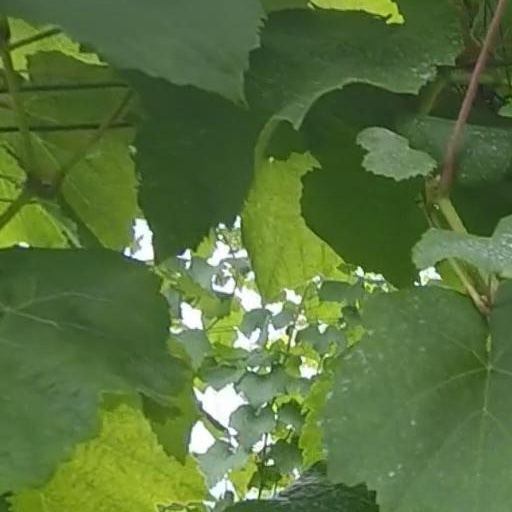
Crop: grape